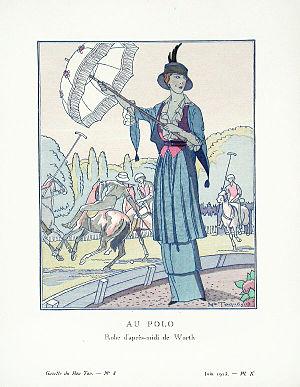
Lucien Vogel, né le 13 décembre 1886 à Paris où il est mort le 7 mai 1954, est un éditeur français, créateur et directeur de plusieurs journaux. Esthète éclairé de son temps et homme du monde et de la mode, il est aussi un militant politique de gauche résolu et un précurseur dans sa profession.
Charles Frederick Worth, couturier français d'origine britannique, est « un des fondateurs de la haute couture Parisienne » et de la maison Worth, c'est lui qui crée le principe de la maison de couture.